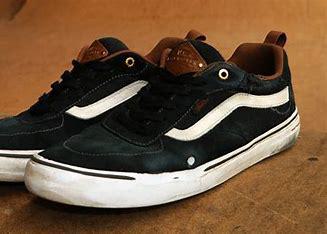
Brand: Vans
Model: Skate